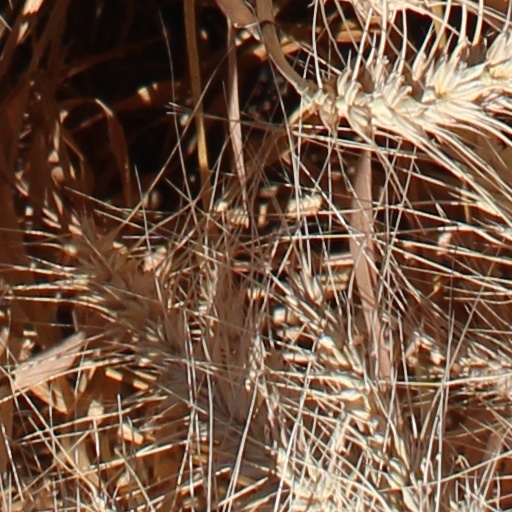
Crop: wheat